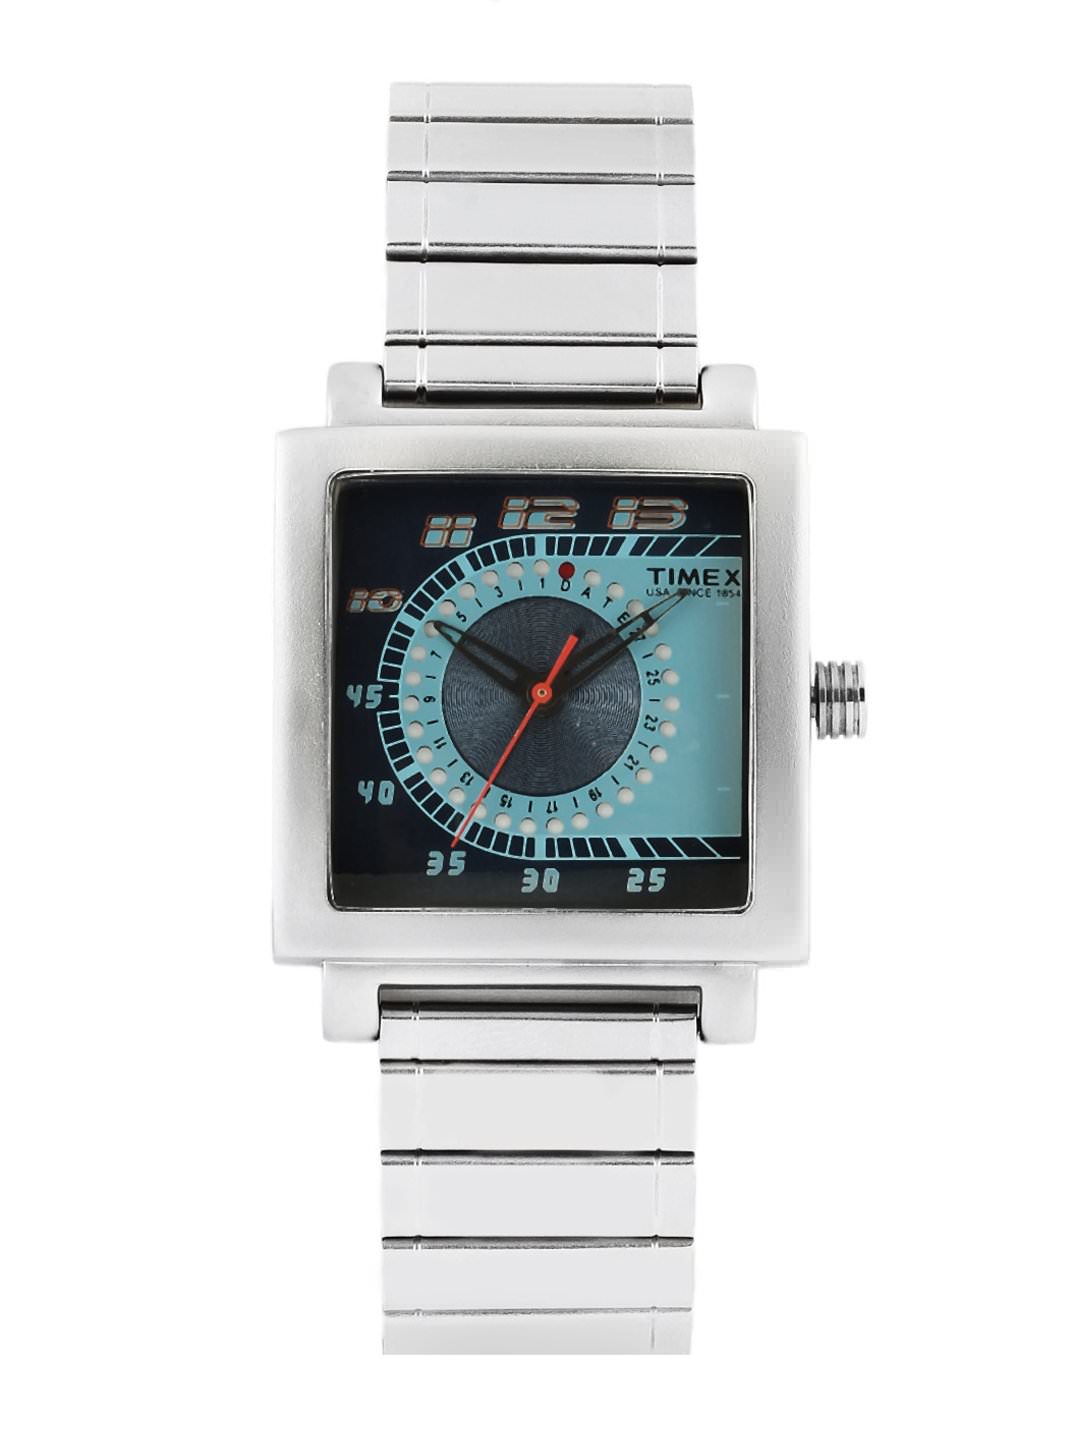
Timex Men Blue Dial Watch
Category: Accessories / Watches / Watches
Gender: Men
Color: Blue
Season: Winter 2016
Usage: Casual